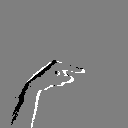
ASL letter: g